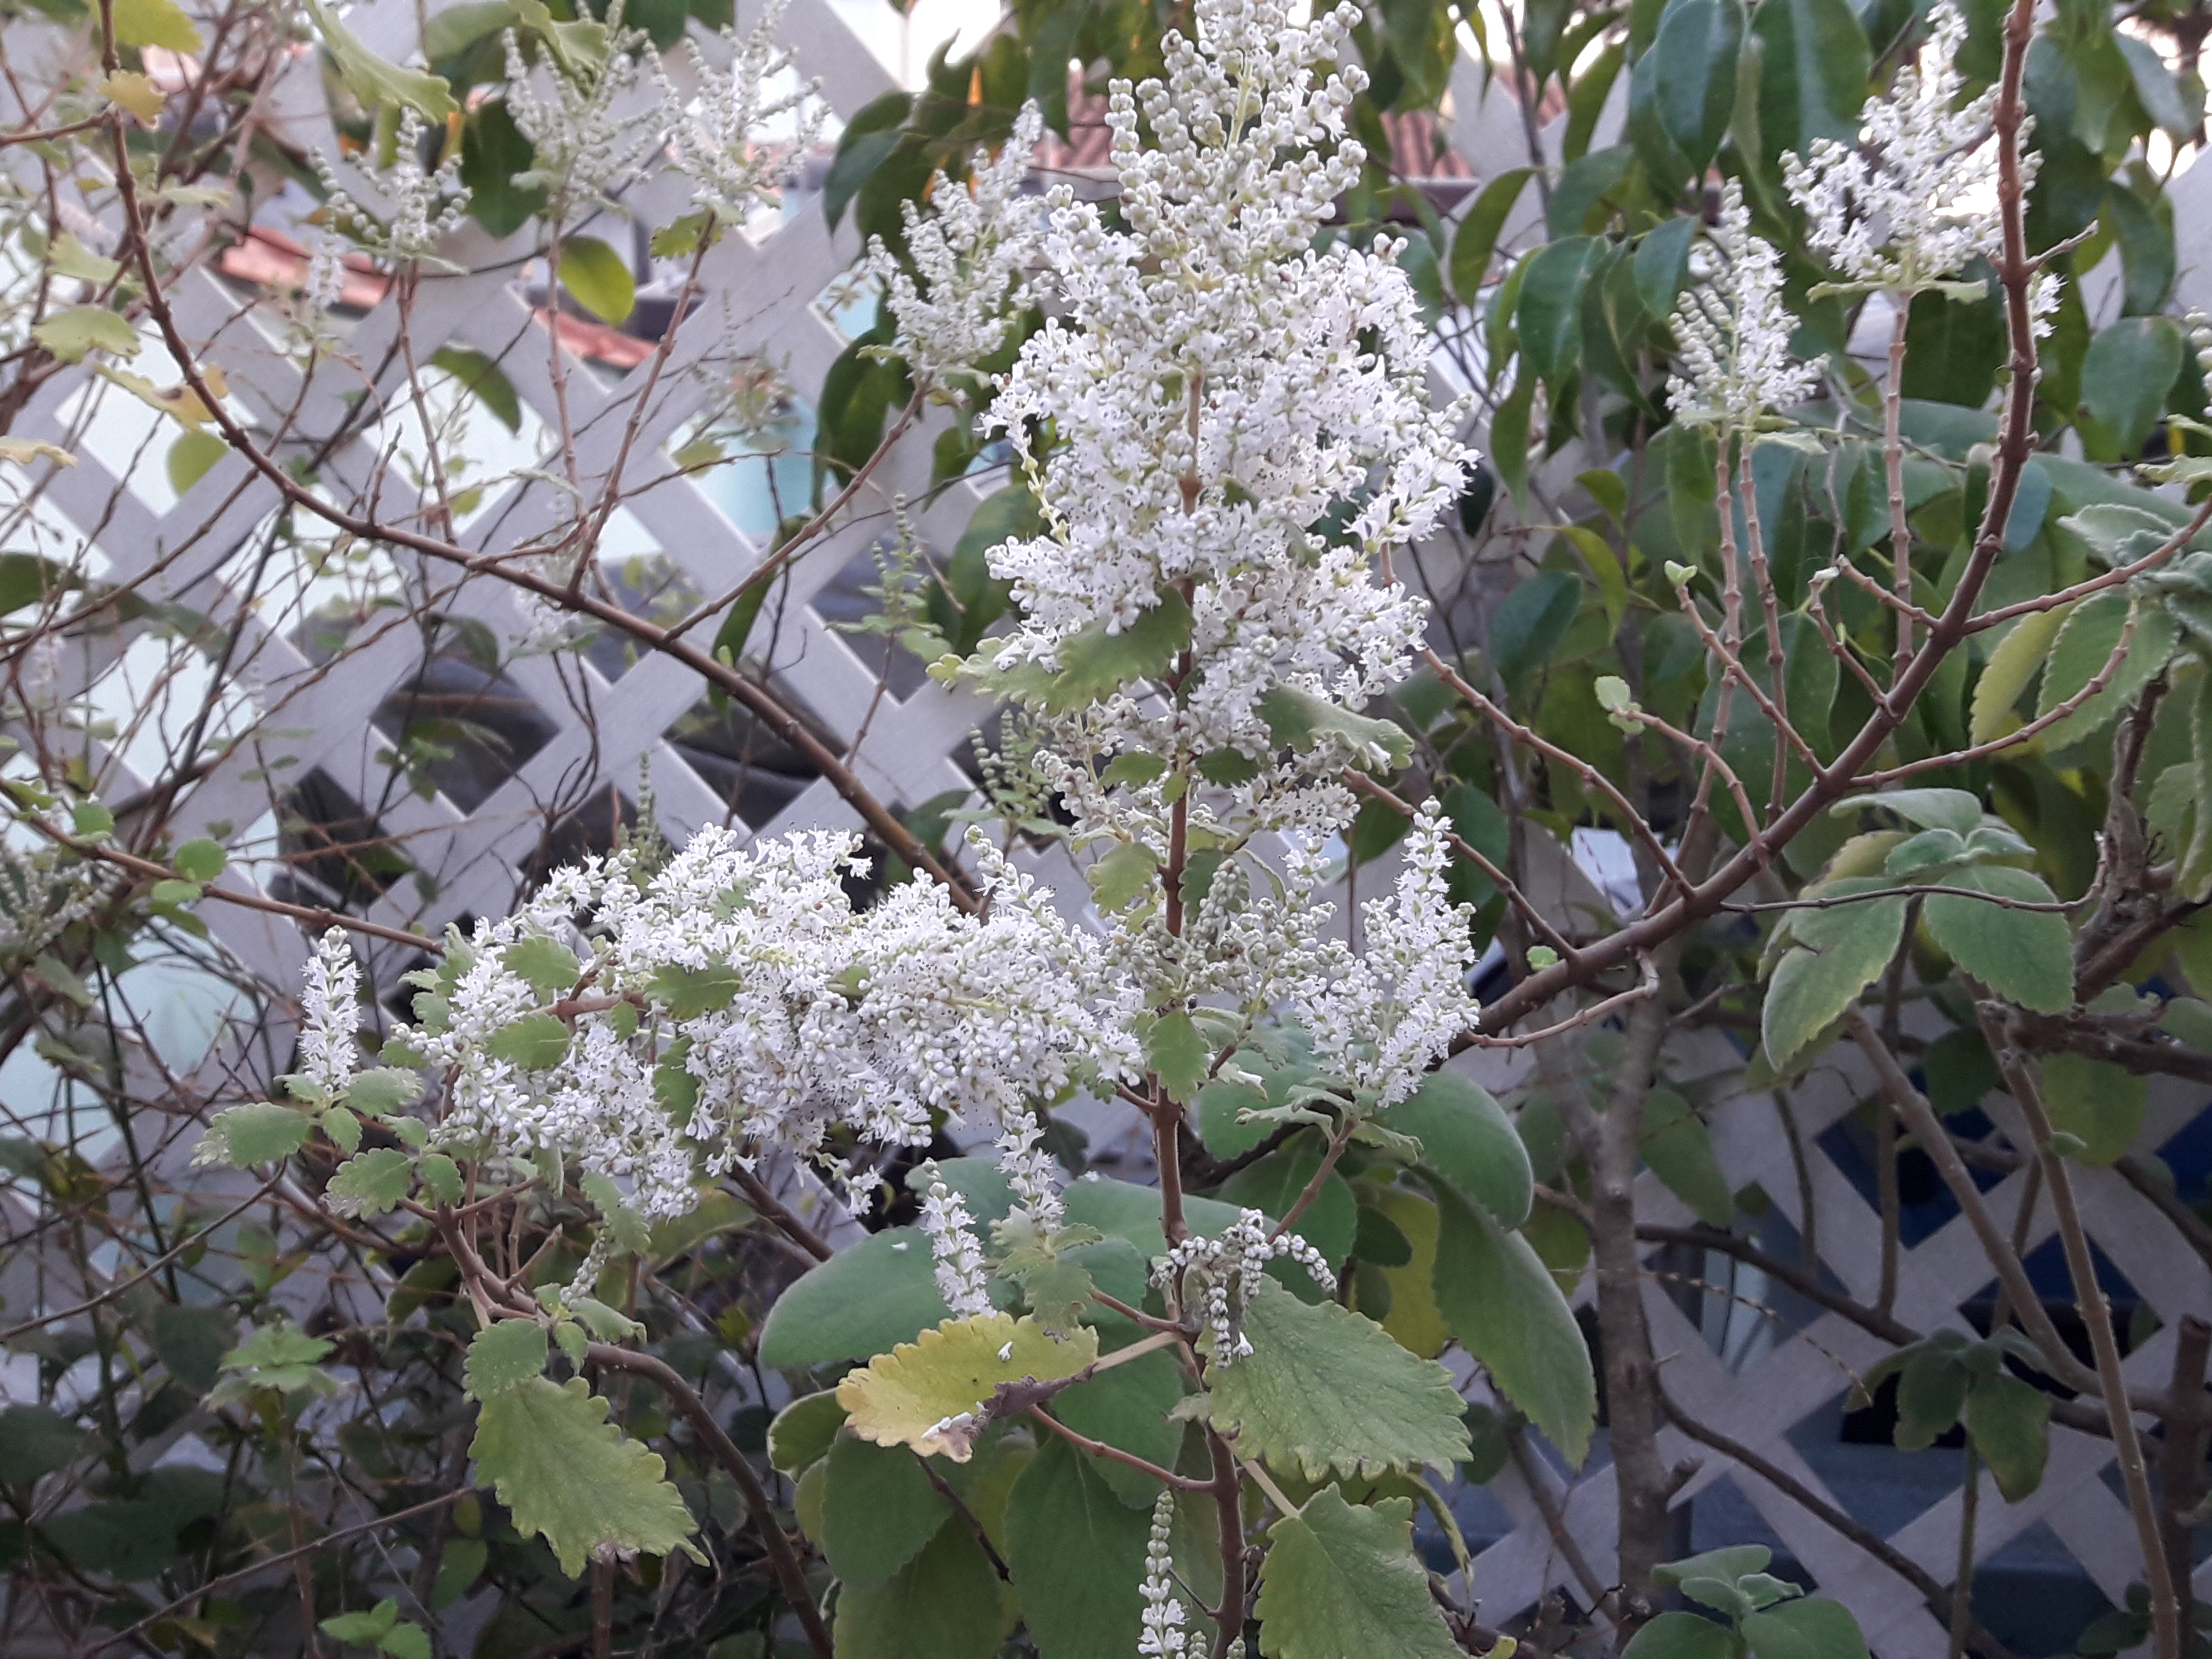
tree, flower, plant, flowering plant, woody plant, subshrub, shrub, california lilac, prunus